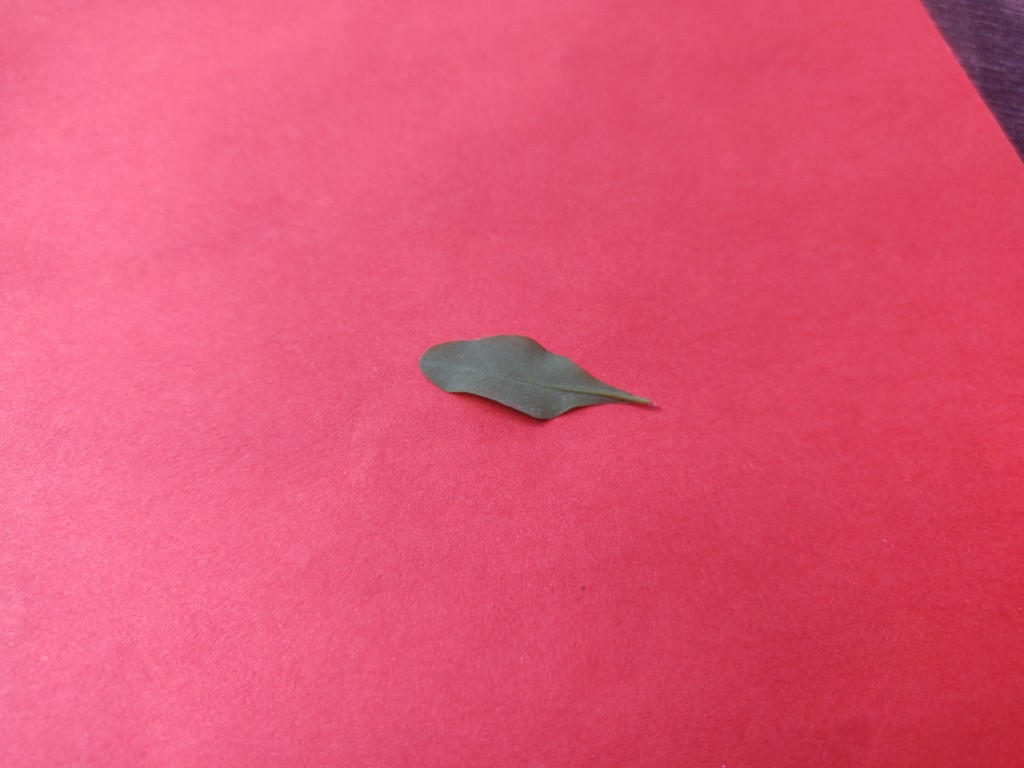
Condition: Healthy
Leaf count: single
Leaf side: back